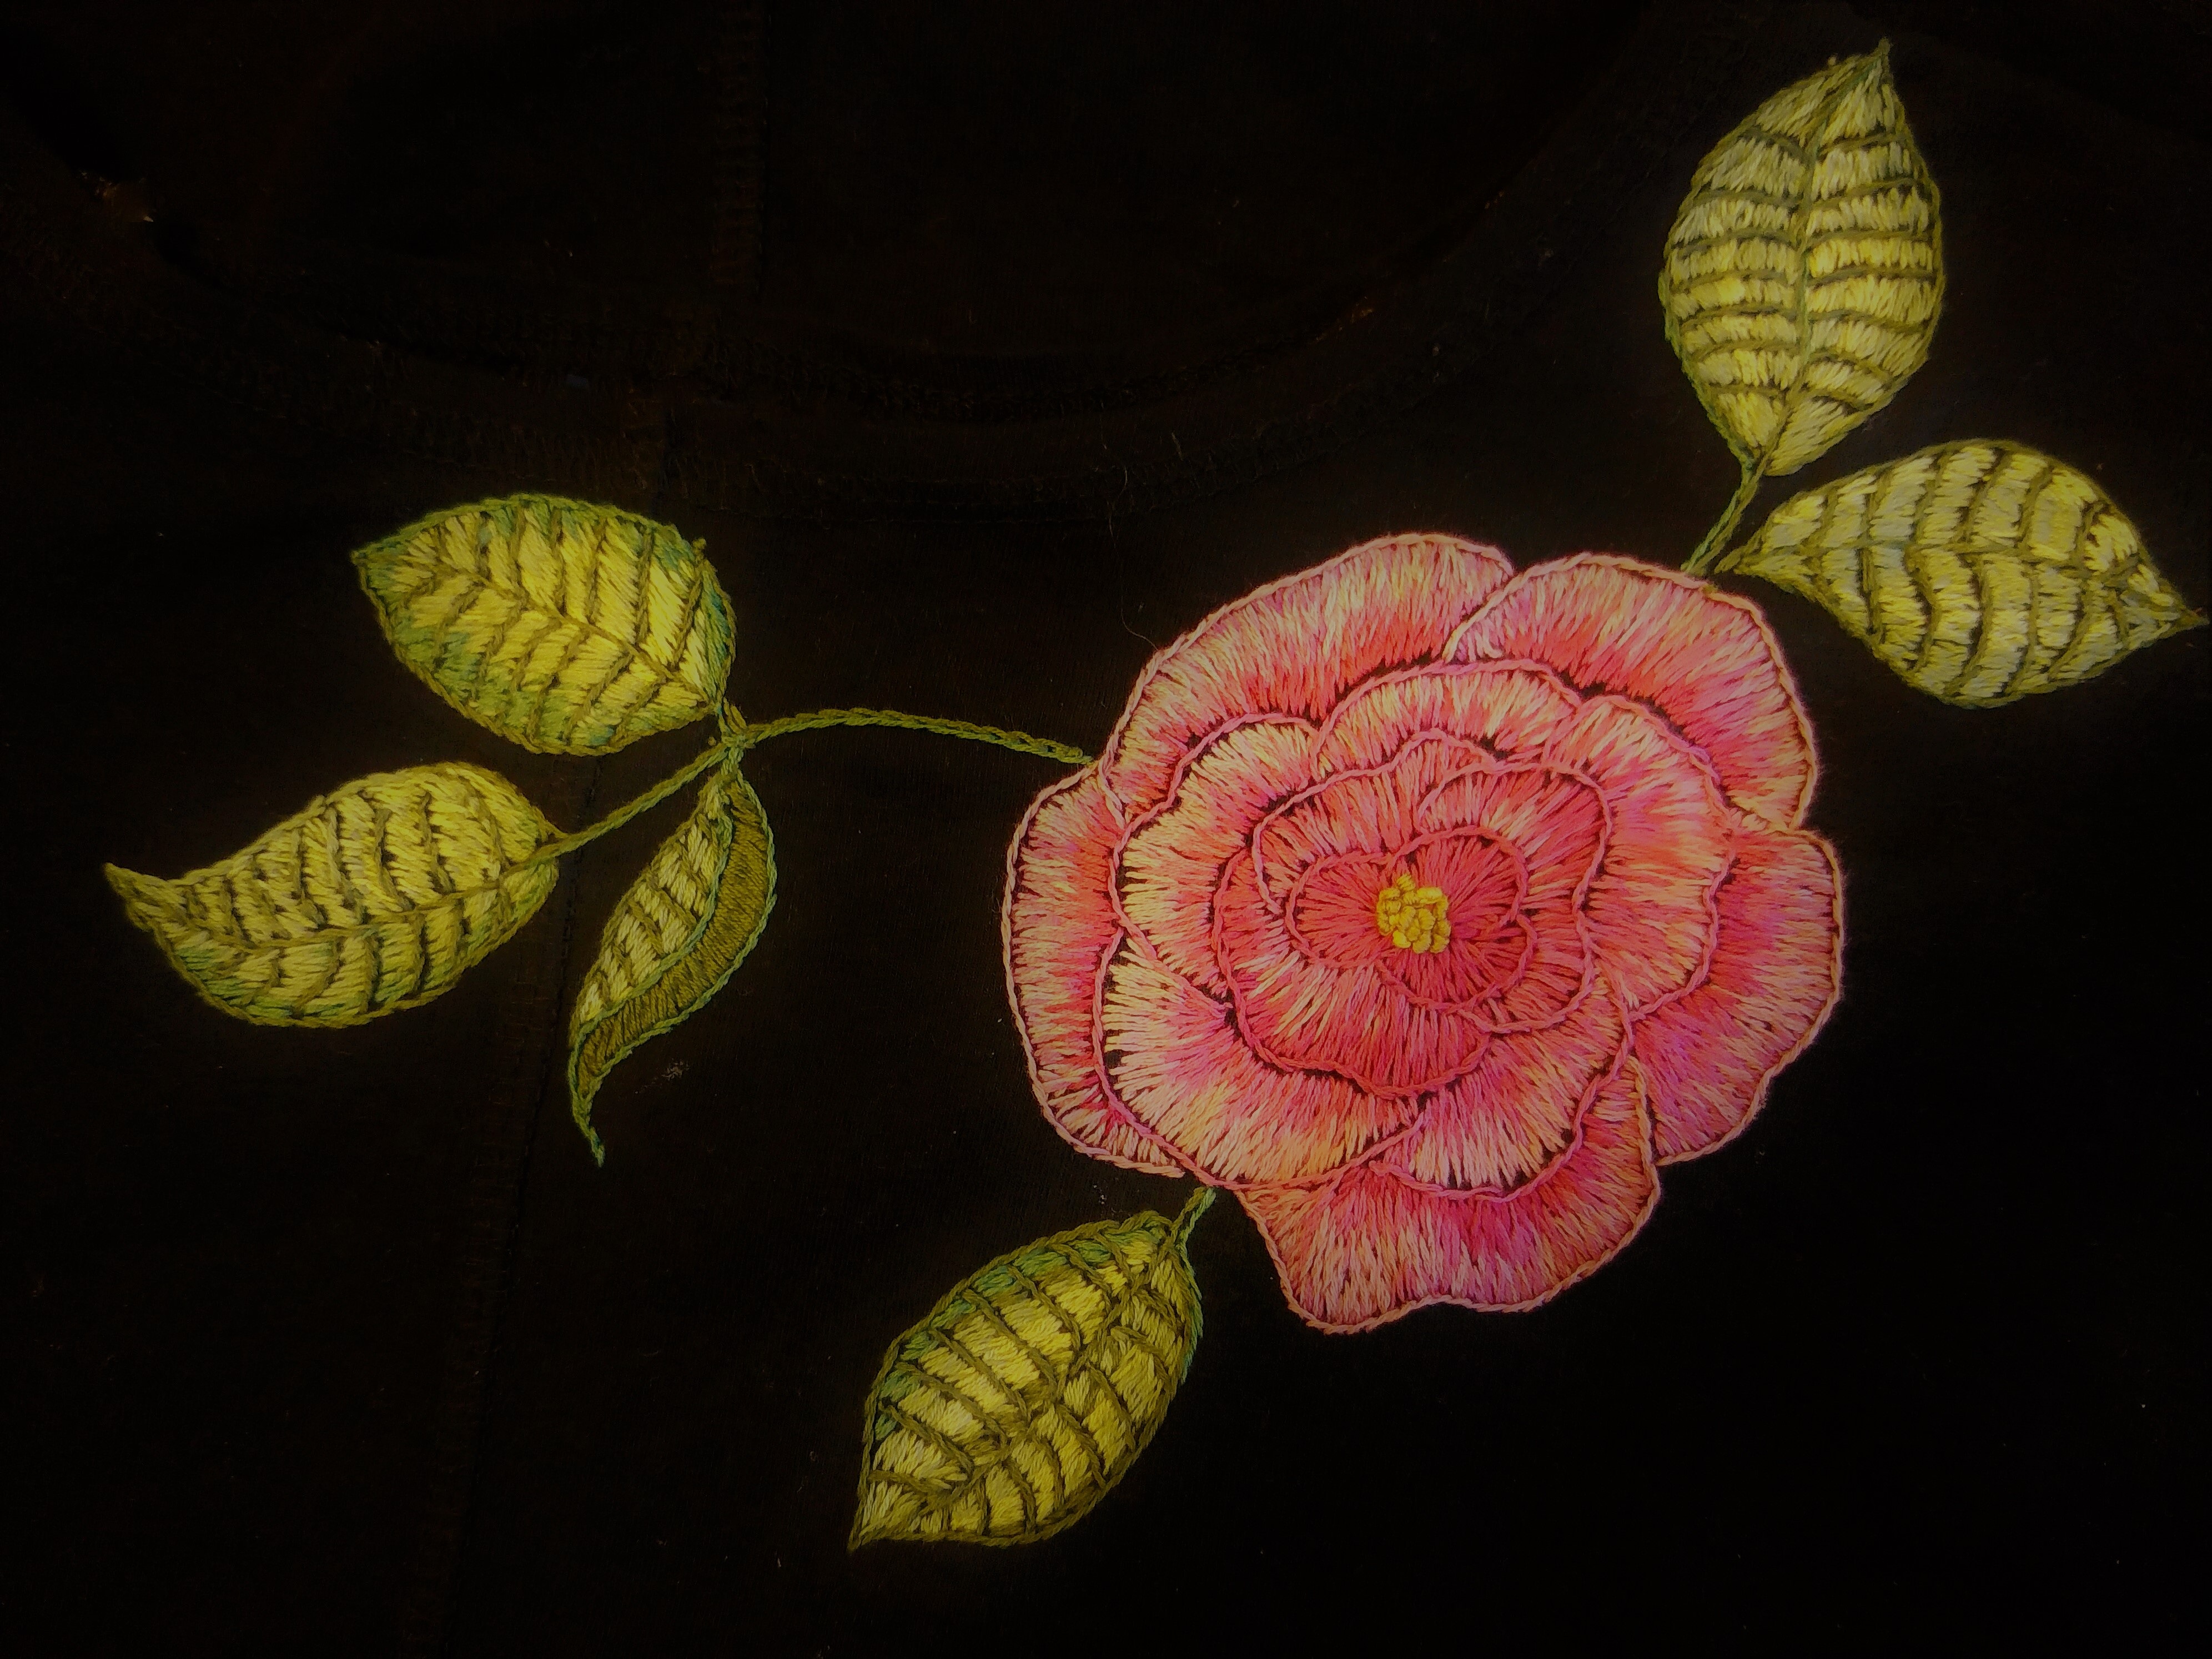
branch, blossom, plant, photography, leaf, flower, petal, rose, pattern, red, autumn, botany, yellow, pink, flora, close up, embroidery, macro photography, stitching, flowering plant, needlework, land plant, mulina